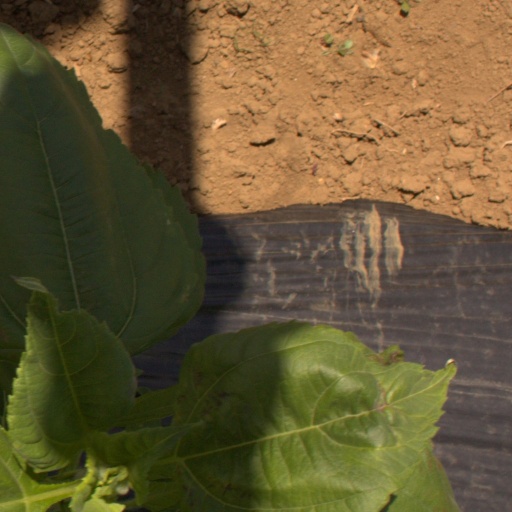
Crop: Jerusalem artichoke